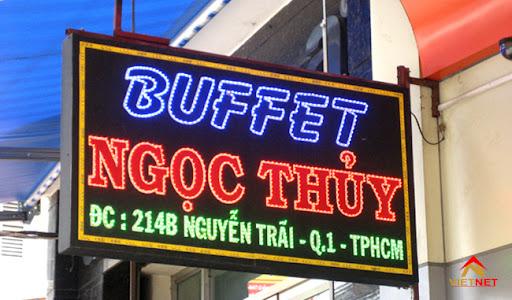
đây là hình ảnh biển tên của một cửa hàng